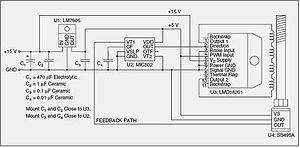
Il existe deux concepts fondamentaux concernant la physique et les propriétés de lévitation de la matière :